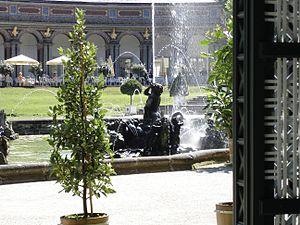
Bayreuth est une ville d'Allemagne, située sur le Roter Main, dans une région boisée du nord de la Bavière, la Franconie. Elle est la capitale de la Haute-Franconie, un des sept districts qui forment la Bavière. Elle est devenue une importante ville universitaire et un centre économique de pointe en matière de haute technologie.